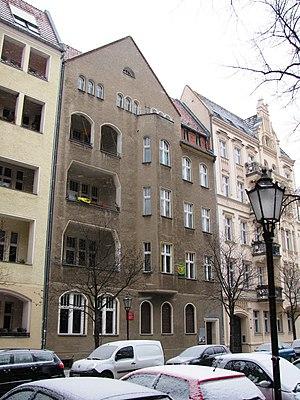
Maison de cure, paroisse Gethsemane, Gethsemanestraße 9, Berlin, Allemagne.